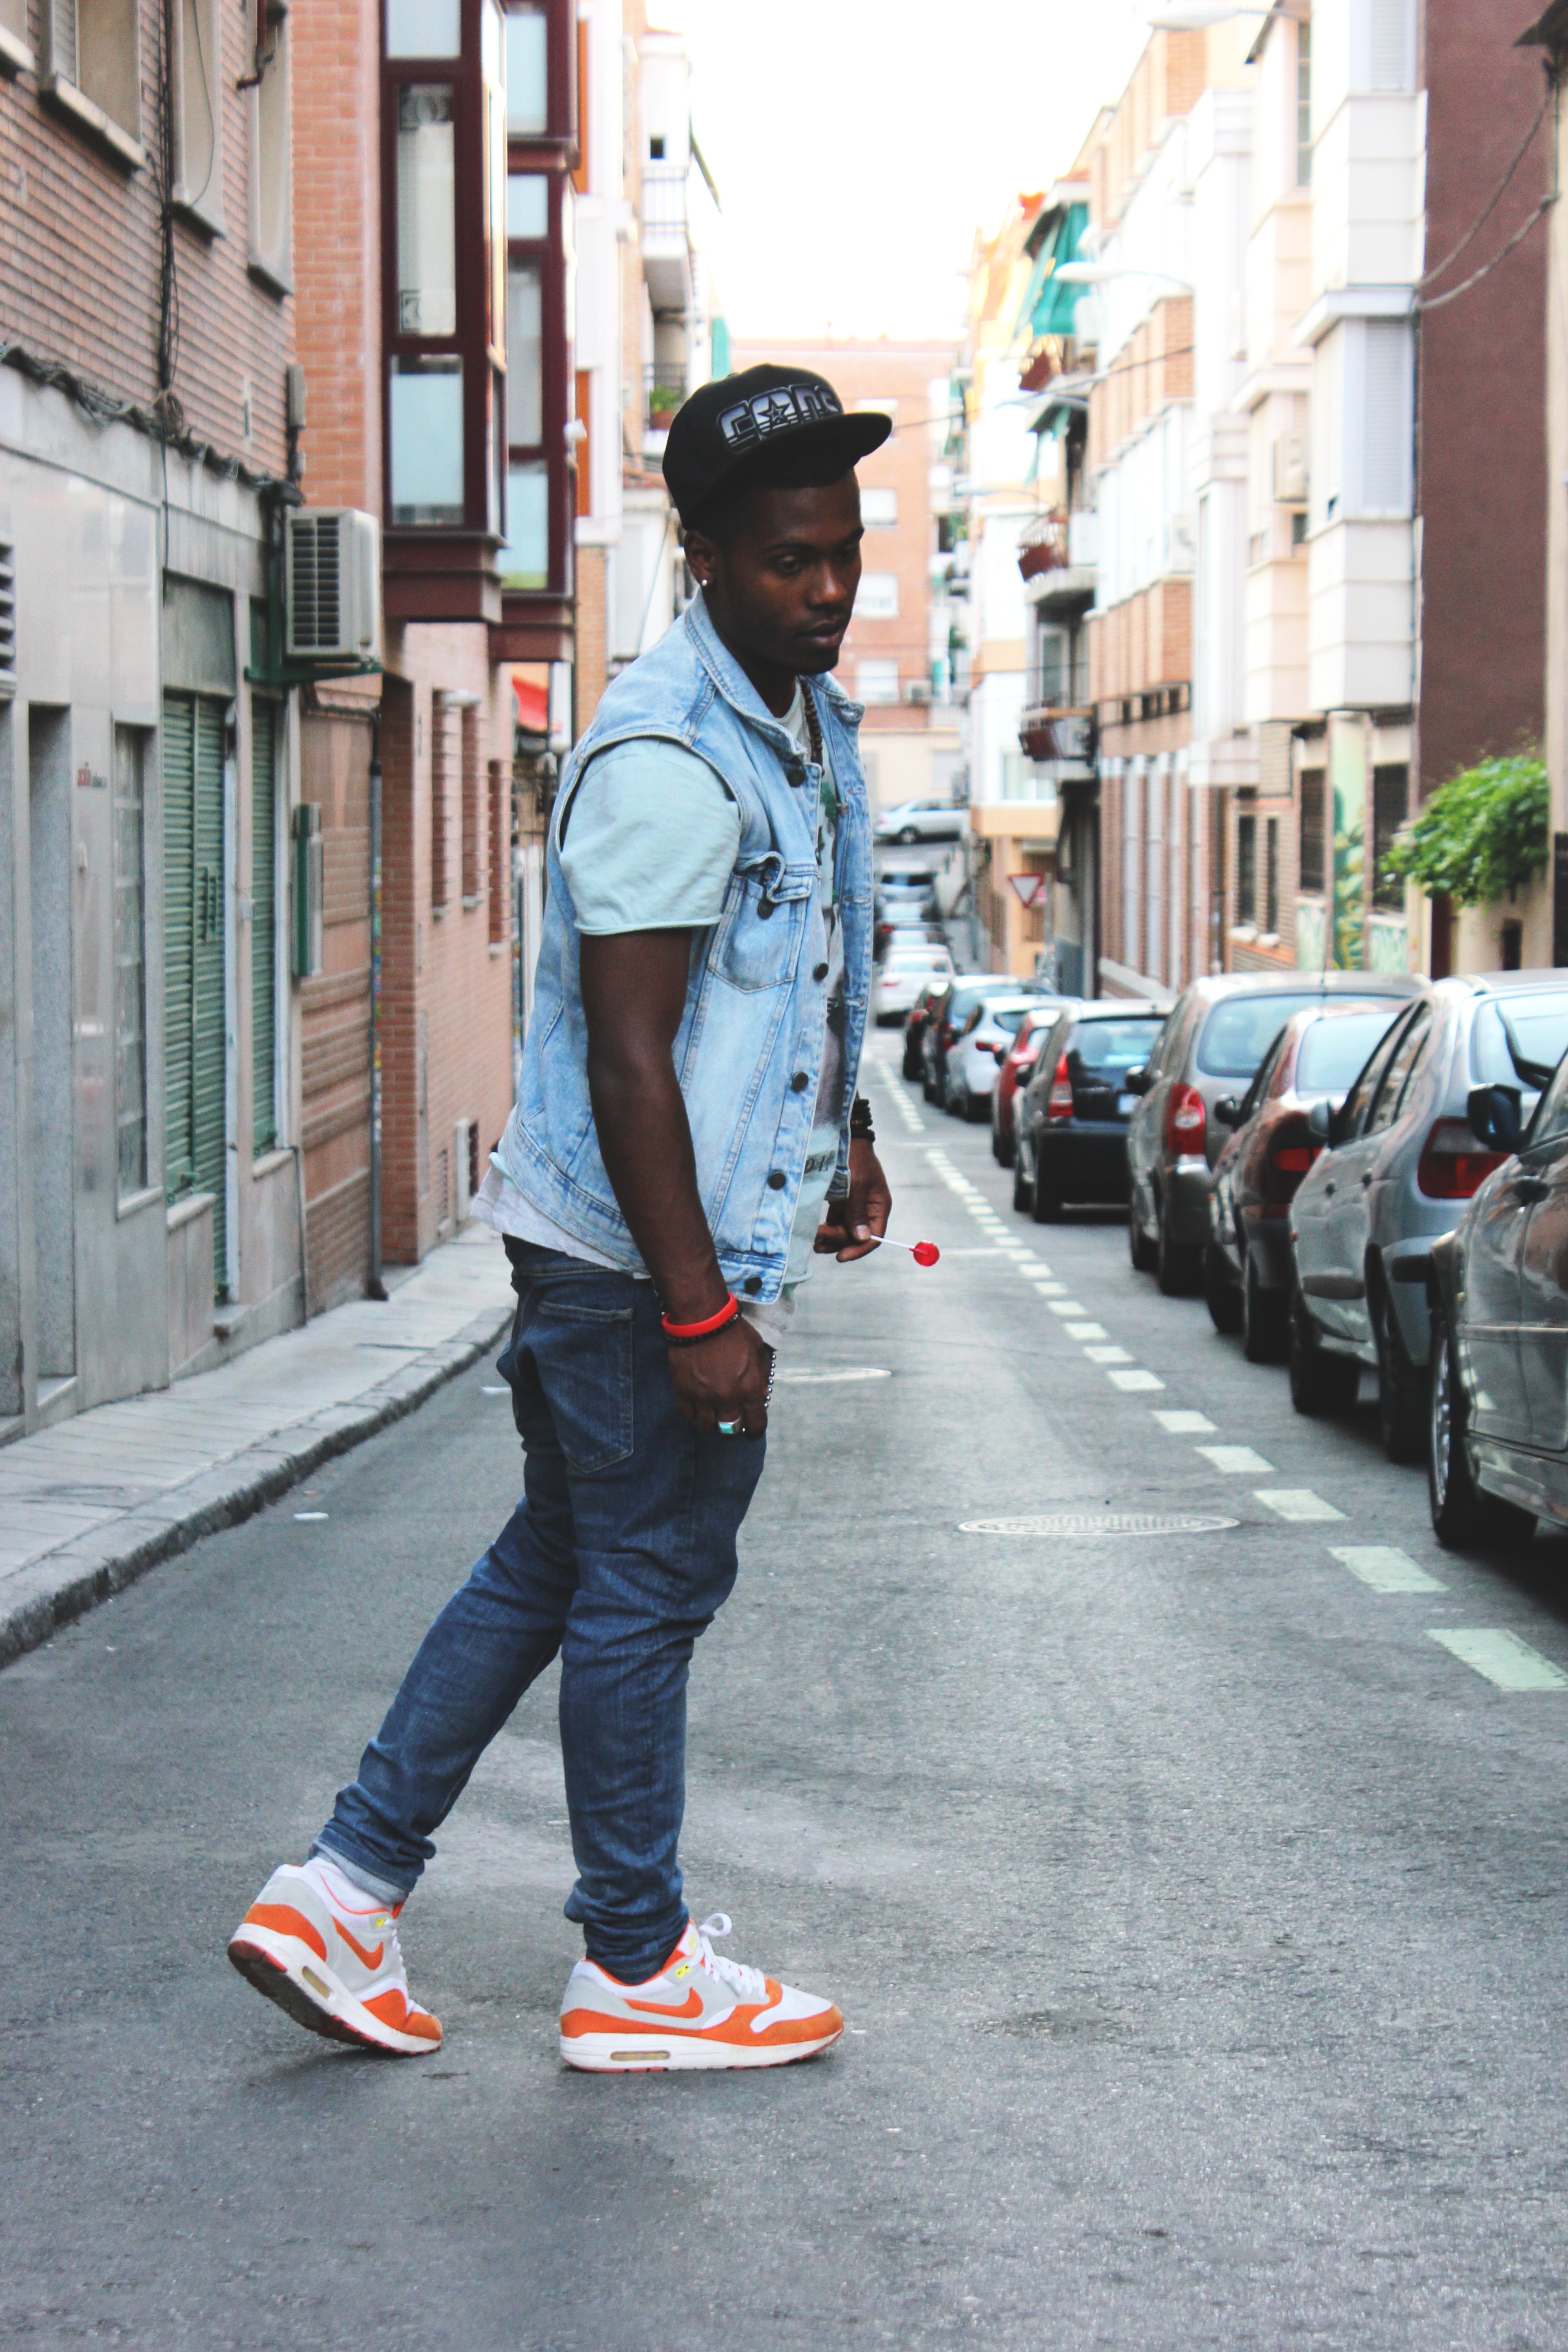
pedestrian, road, street, fashion, clothing, infrastructure, footwear